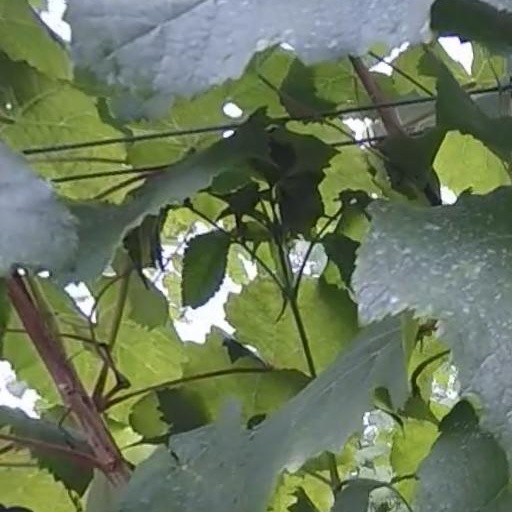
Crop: grape